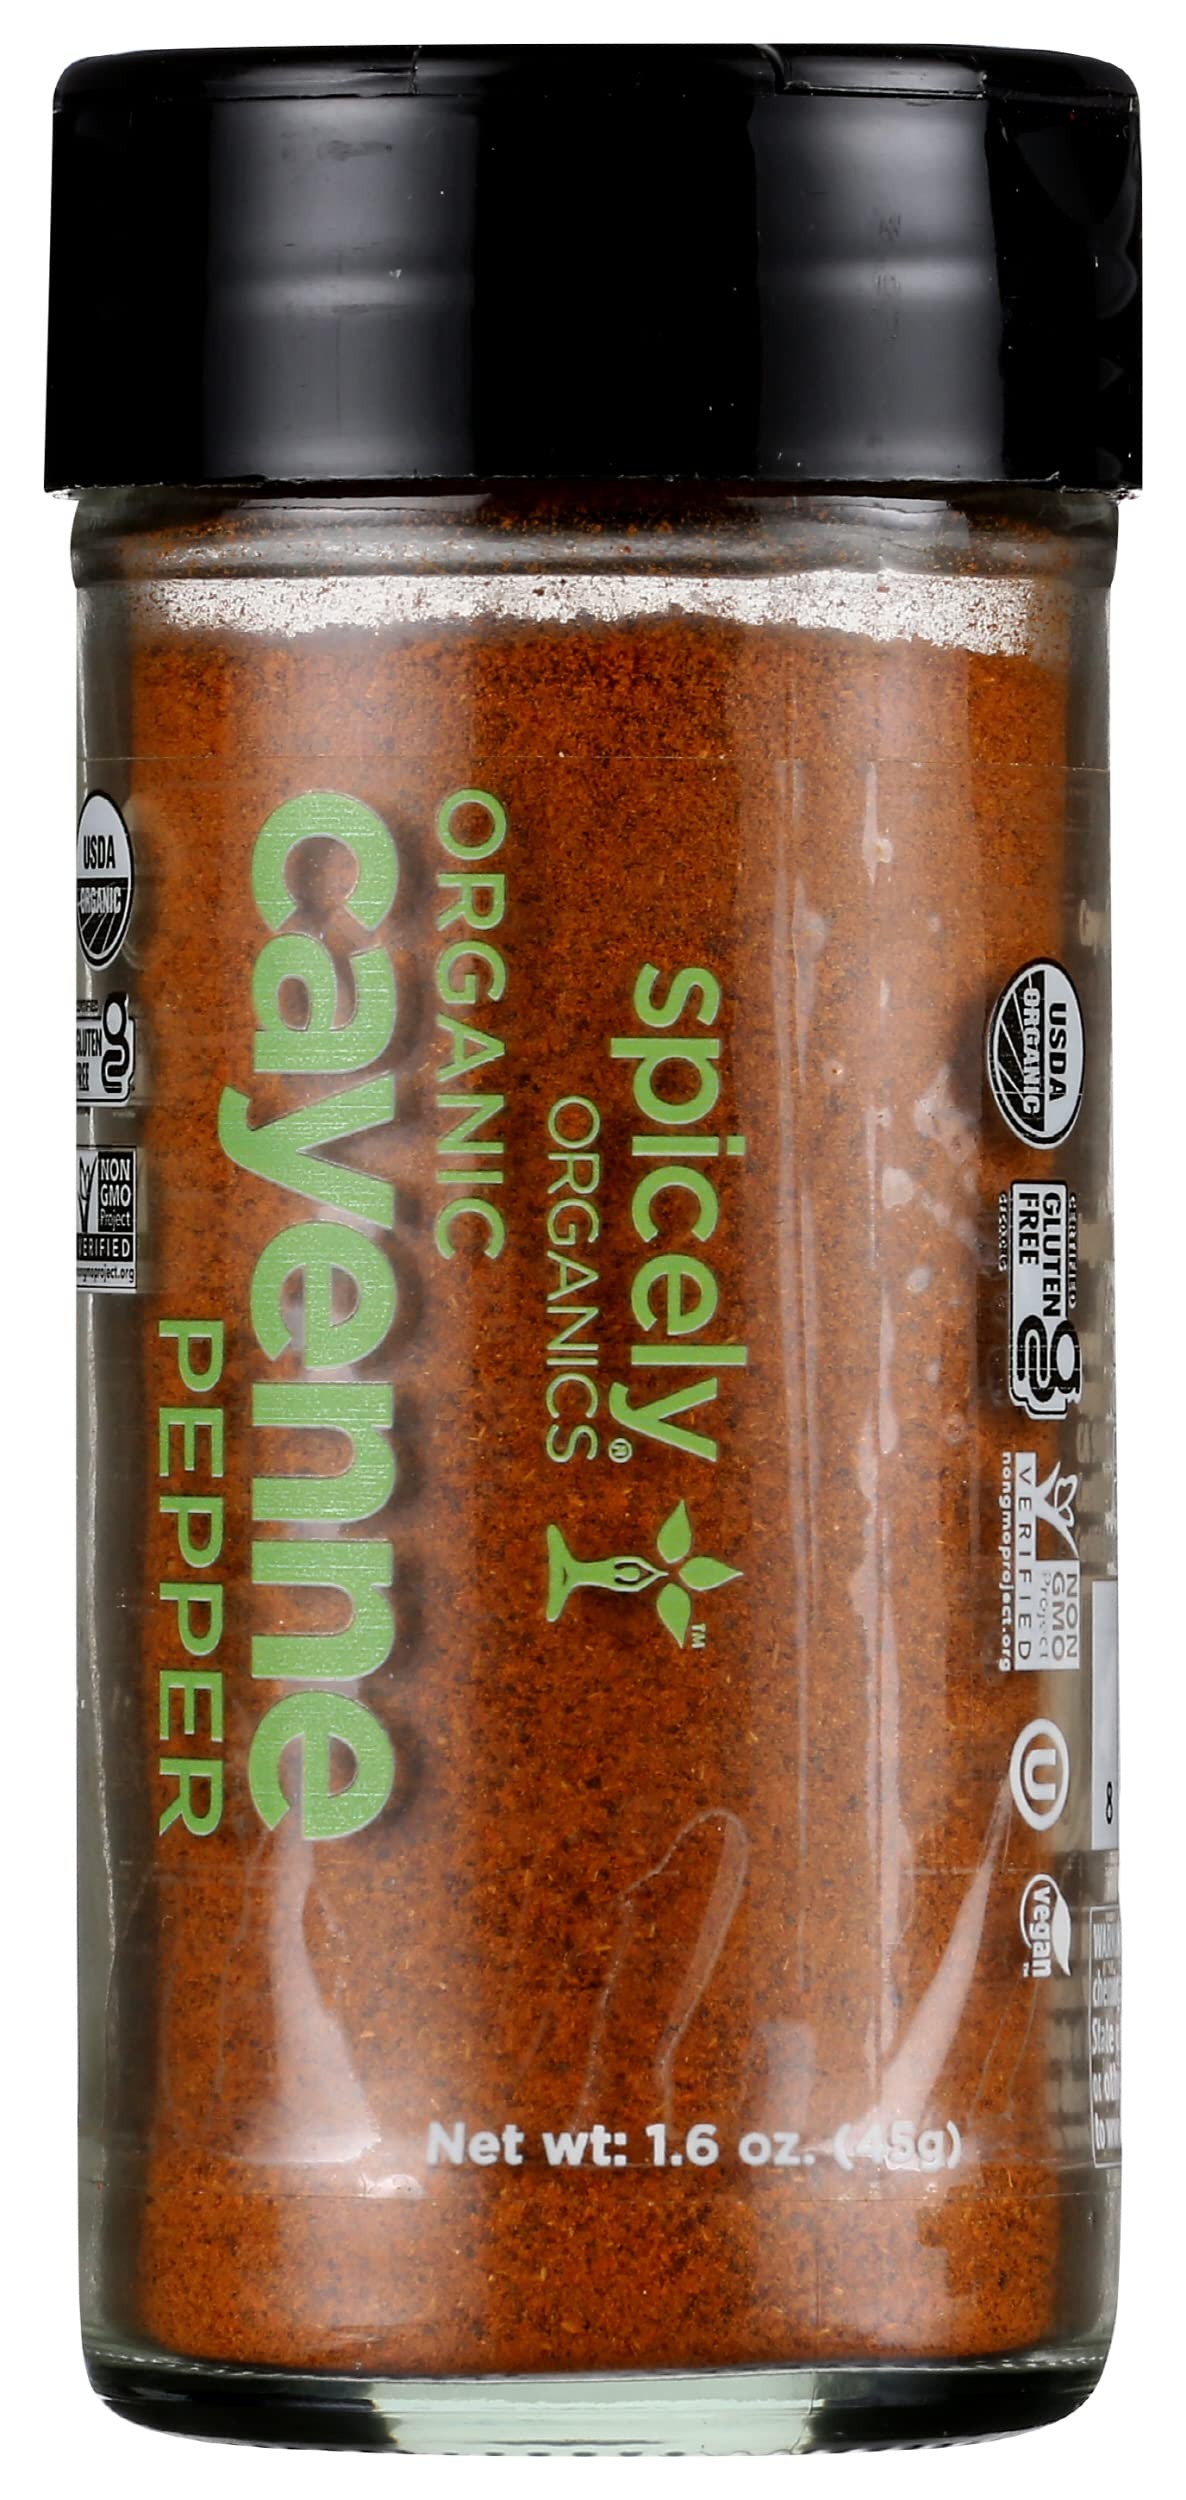
Item Name: Spicely Organics USDA Certified Organic Cayenne Pepper, No Artificial Colors or Preservatives, Zero Sugar, Vegan Friendly, Kosher, Gluten Free & Non-GMO, 1.6 Ounce (Pack of 3)
Bullet Point: Spicely Organics USDA Certified Organic Cayenne Pepper, No Artificial Colors or Preservatives, Zero Sugar, Vegan Friendly, Kosher, Gluten Free & Non-GMO, 1.6 Ounce (Pack of 3)
Value: 4.8
Unit: Ounce

Price: 30.99